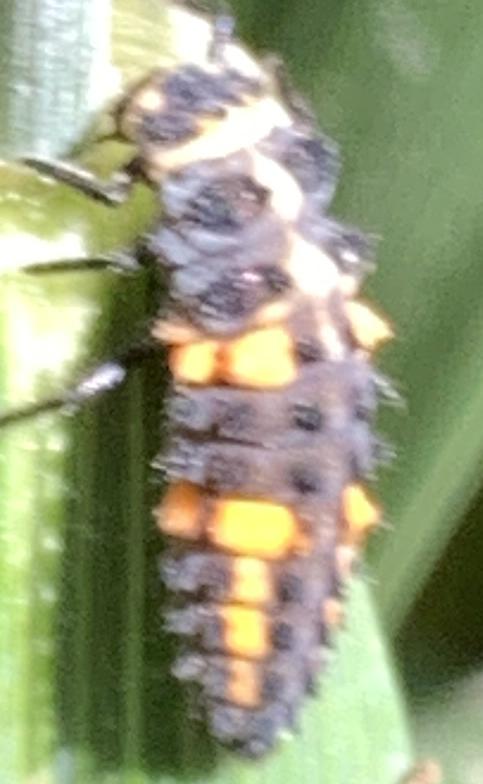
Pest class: predators